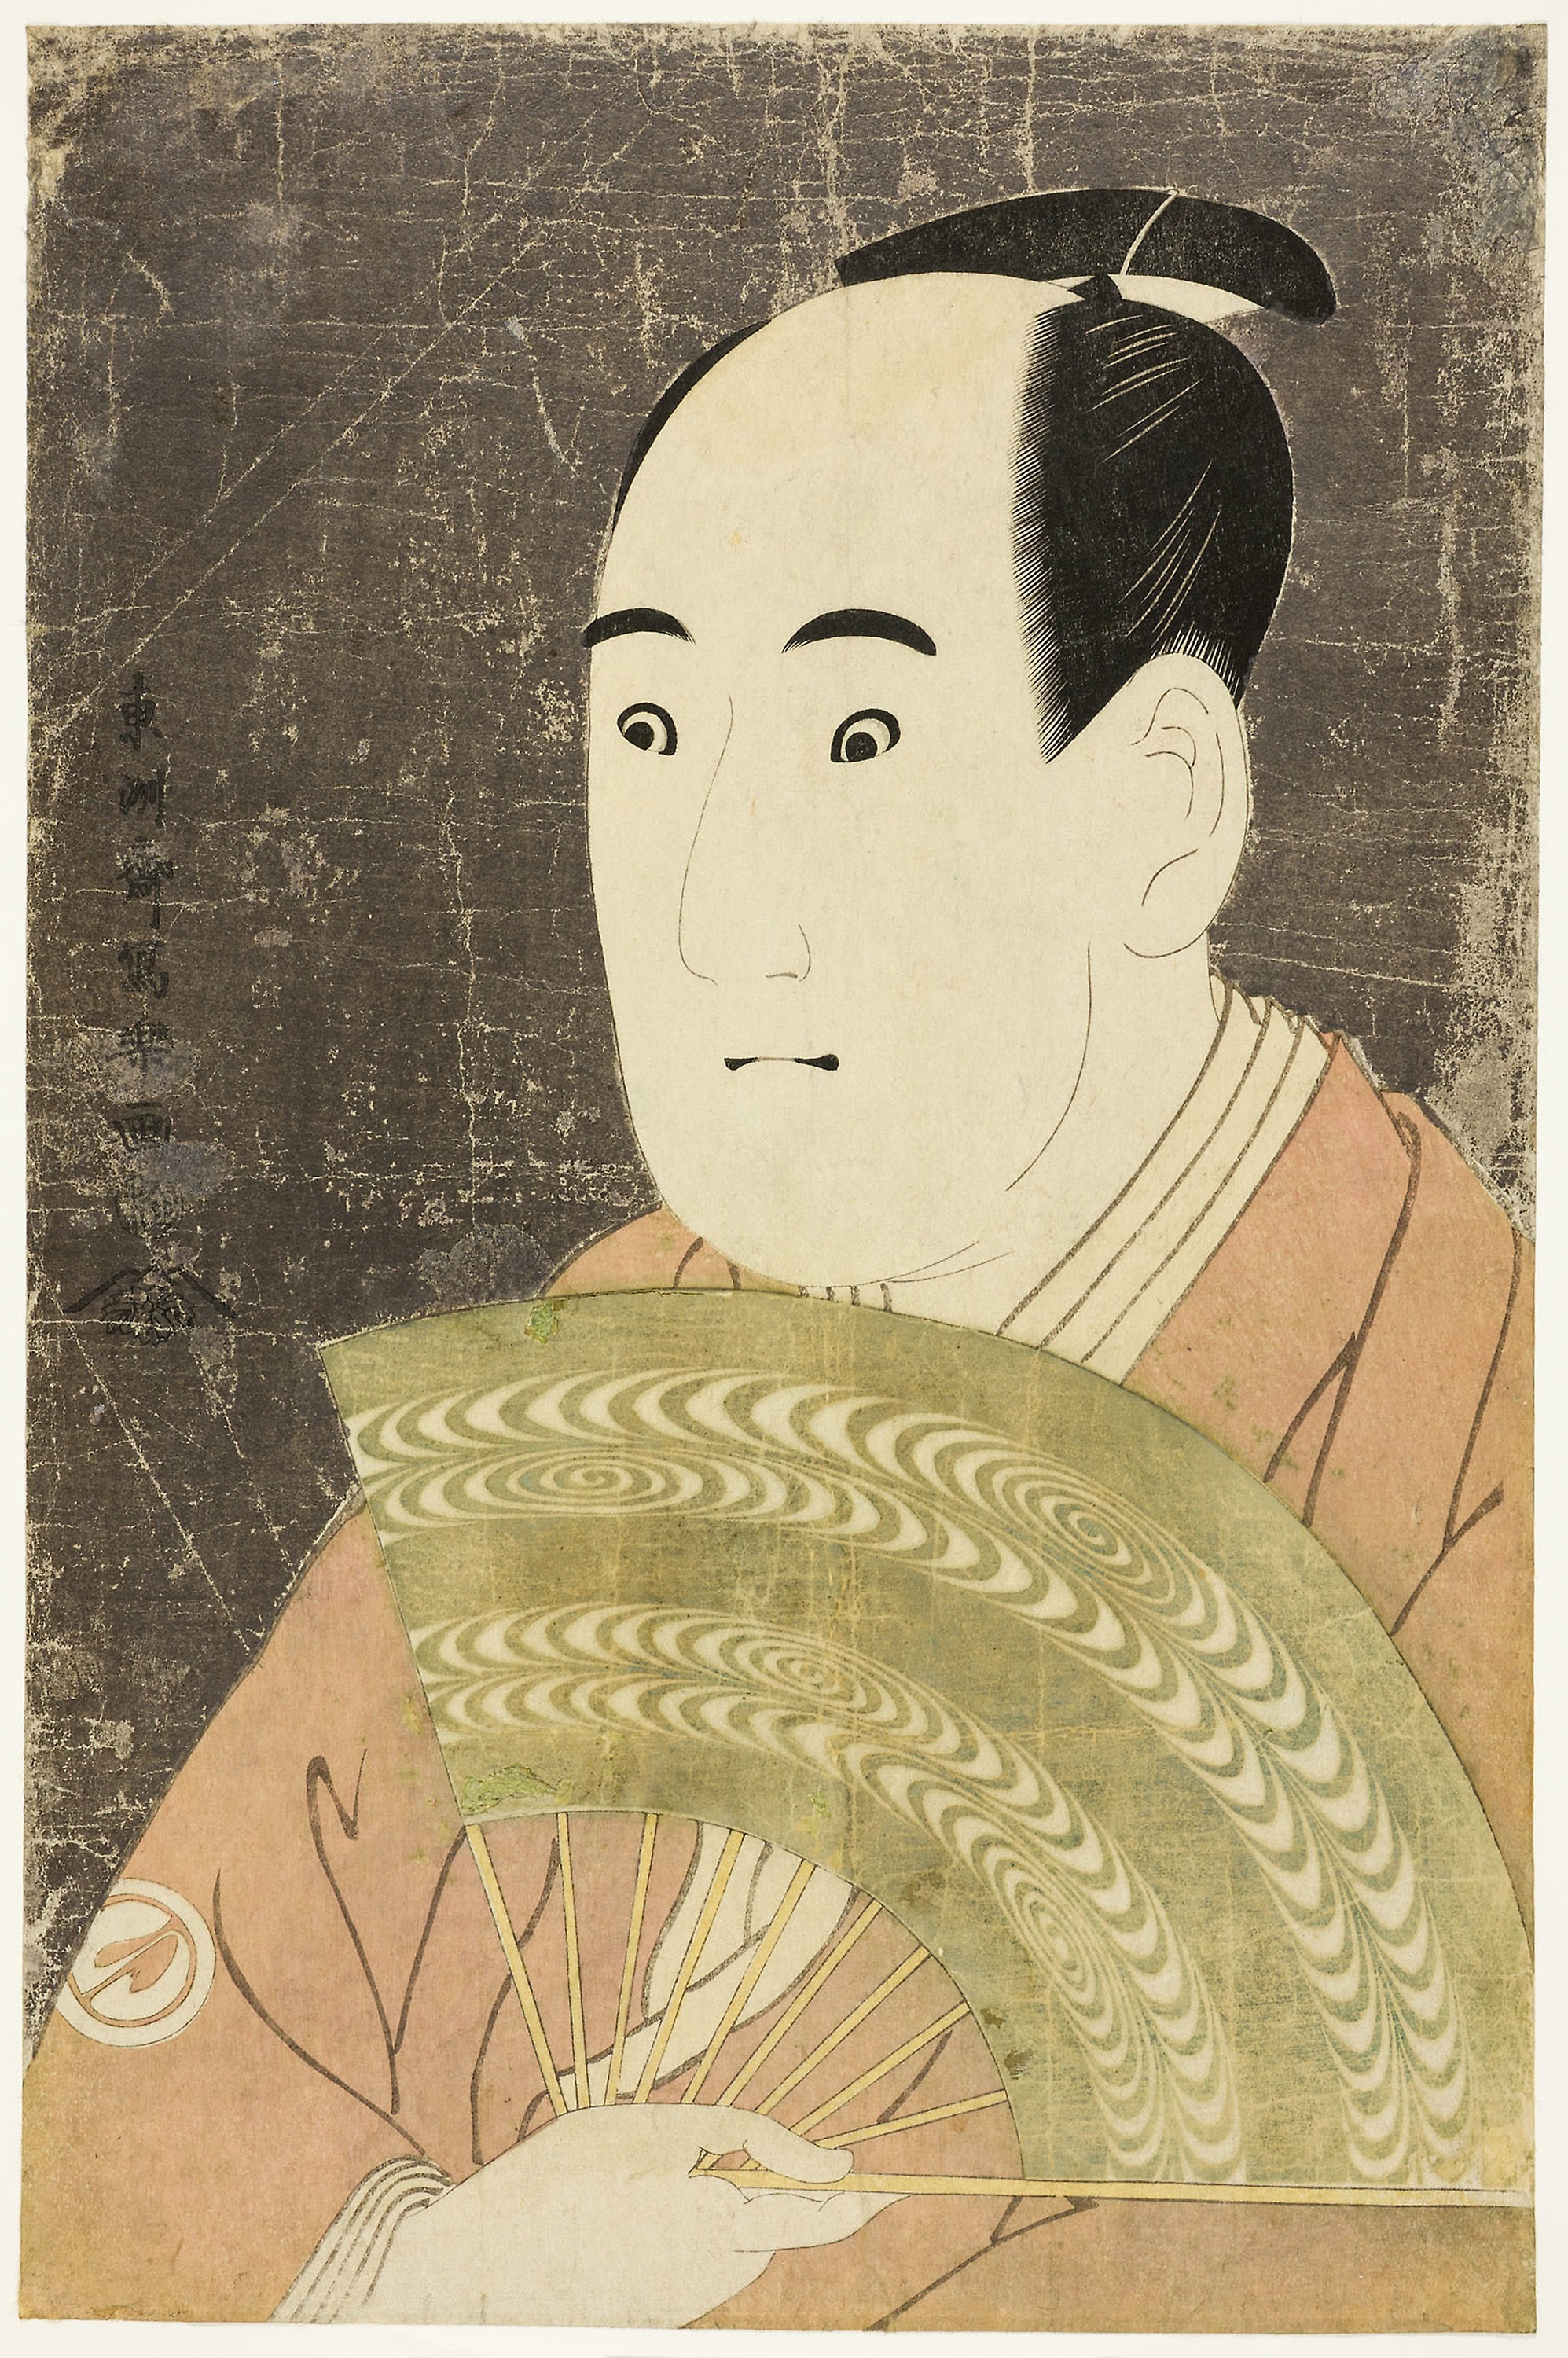
woman, portrait, art, illustration, design, vintage clothing, paper, visual arts